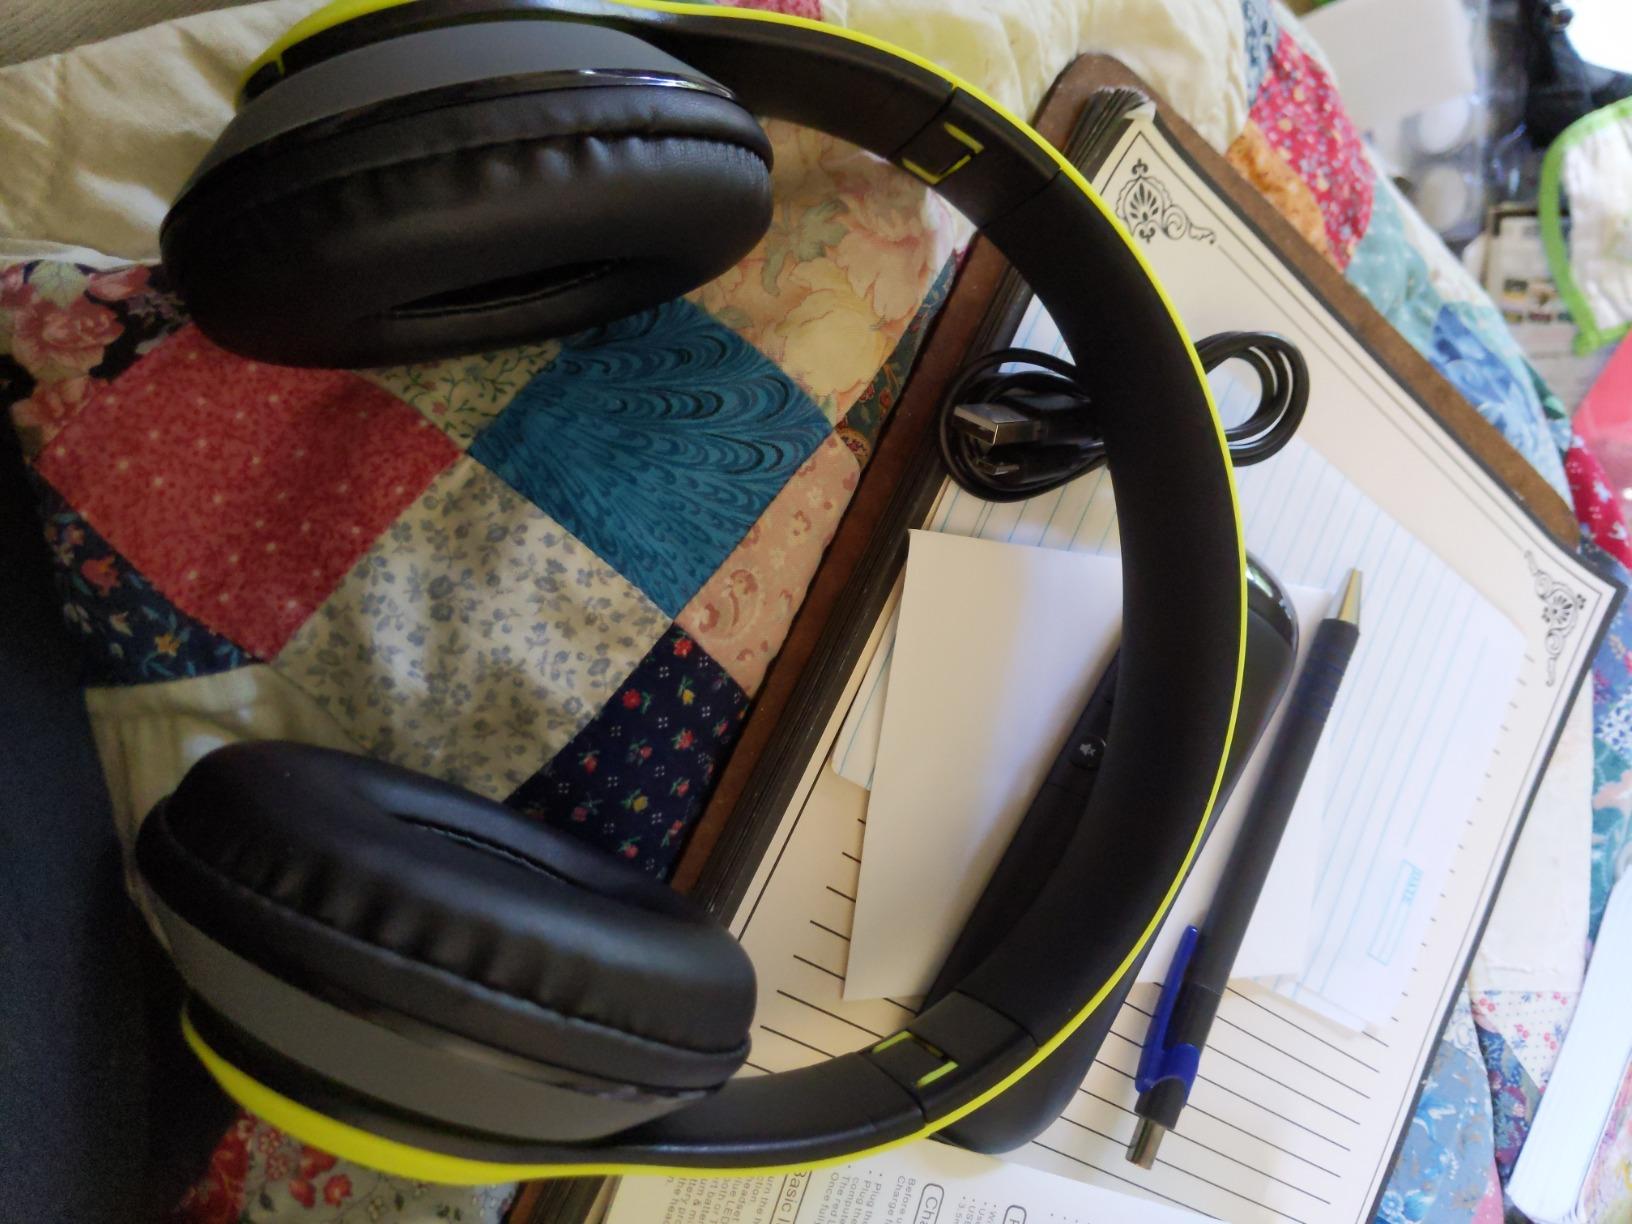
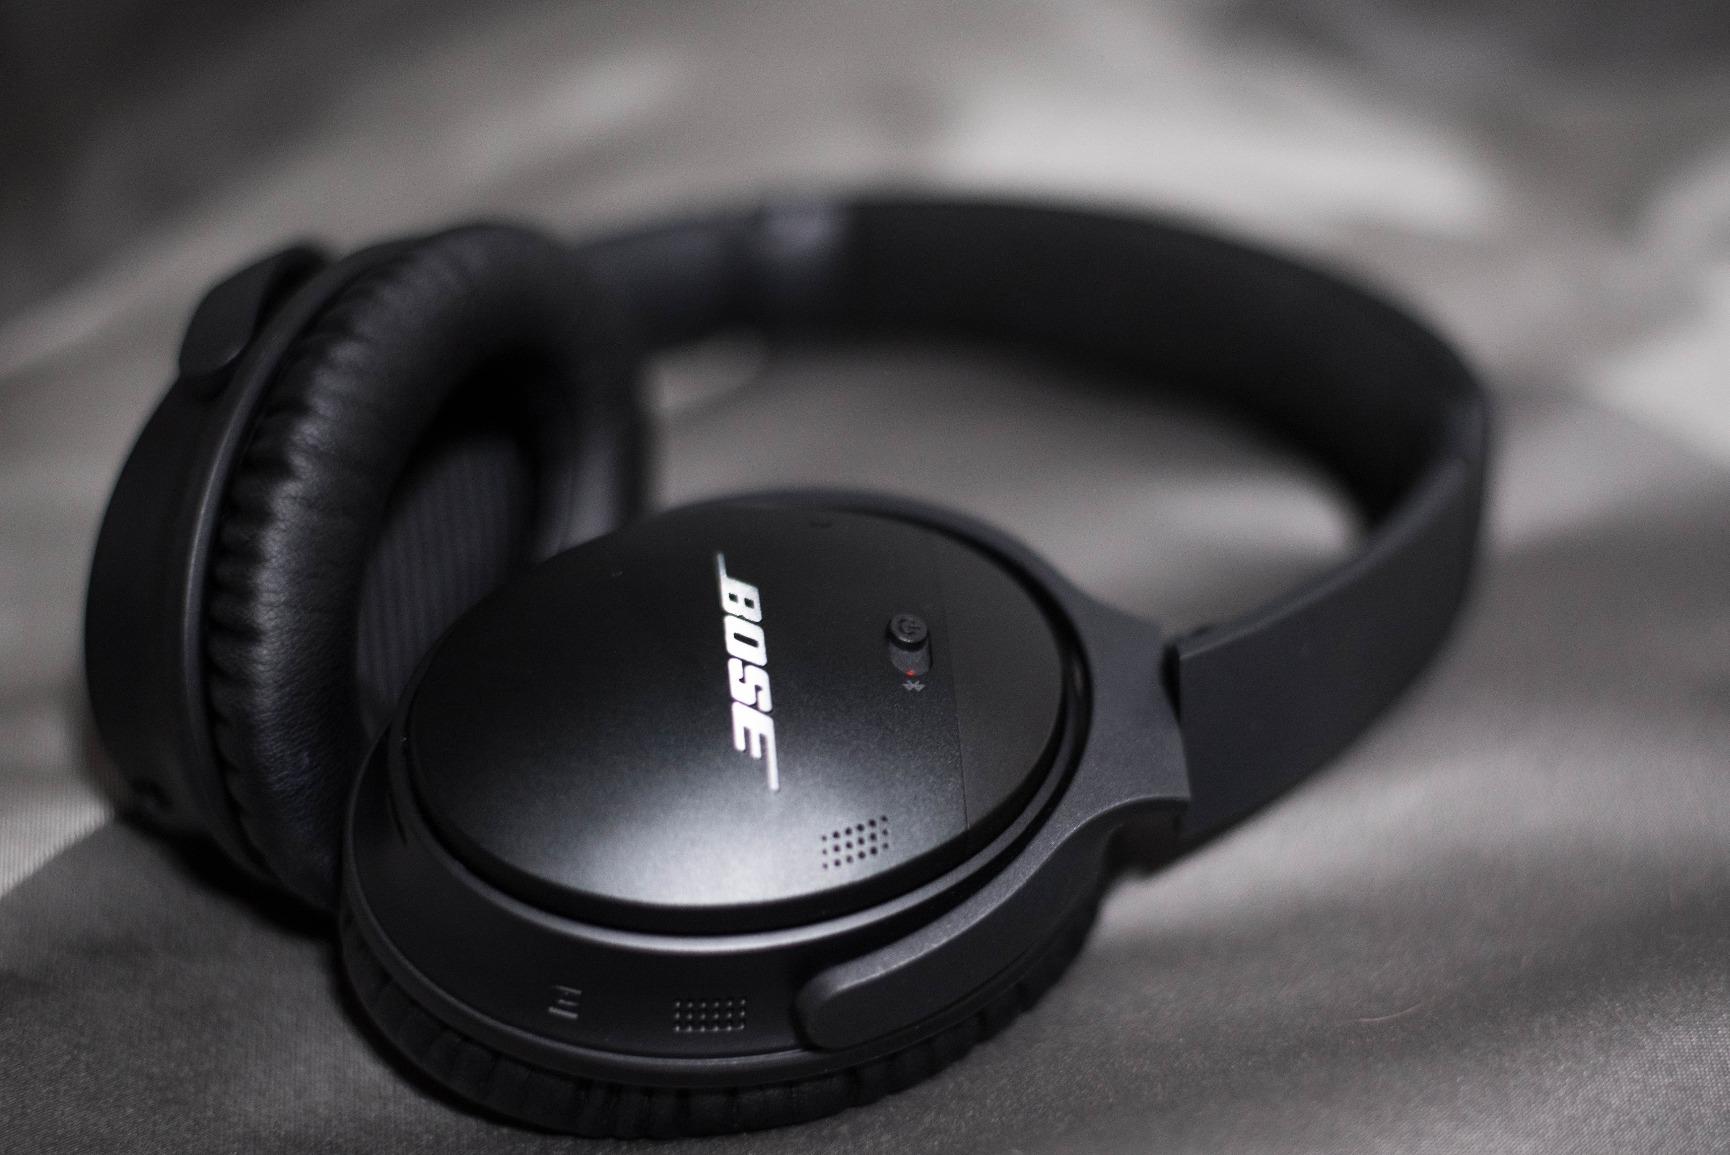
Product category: headphones
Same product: no